Gavrolimni

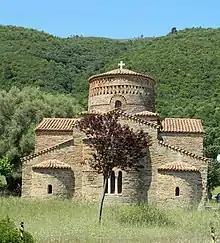
The Byzantine monastery of Panagia Panaxiotissa

Gavrolimni lies at about 100 meters elevation, at the foot of the hill Kaliakouda, between the mountains Klokova and Varasova. Further north is the Evinos river. It lies 13 km northwest of Antirrio, 18 km west of Nafpaktos and 18 km east of Messolonghi. The Greek National Road 5 (Patras-Antirrio-Agrinio-Ioannina) runs through the southern part of the village. The A5 motorway passes south of the village. 2 km north of the village, in a valley where pine trees, olive trees and cypresses grow, lies the late 10th century monastery of Panagia Panaxiotissa.